Road verge

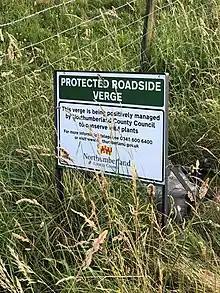
A sign on a road verge in Northumberland, England, indicating that the verge is being managed by the local council to maintain populations of wild plants

The main disadvantage of a road verge is that the right-of-way must be wider, increasing the cost of the road. In some localities, a wider verge offers opportunity for later road widening, should the traffic usage of a road demand this. For this reason, footpaths are usually sited a significant distance from the curb.